Lake Pichola

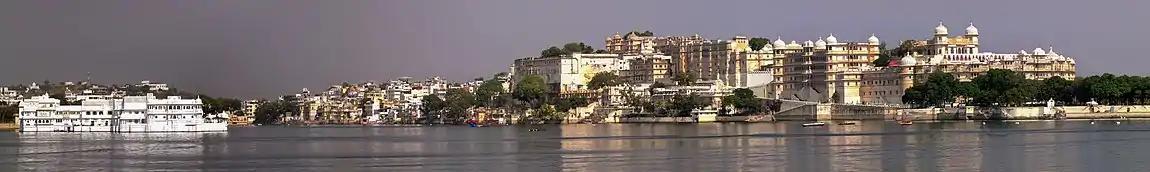
Udaipur Panorama from Jag Mandir Island

The lake's surroundings and the several islands within the lake have been developed over the centuries, with palaces, marble temples, family mansions, bathing ghats or chabutaras (a raised platform, normally within a courtyard); among them are the Lake Palace (converted into a heritage hotel) in the middle of the lake also called the Pichola Palace (pictured) and Jag Nivas located on the Jag Island, the Jag Mandir, the Mohan Mandir (in the northeast corner of the lake built by Jagat Singh between 1628 and 1652), the City Palace of Udaipur (Bansi Ghat) from where boats ply to all other parts of the Lake, the Arsi Vilas Island, which is a sanctuary for birds and the Sitamata Game Sanctuary on the western shore of the Lake.